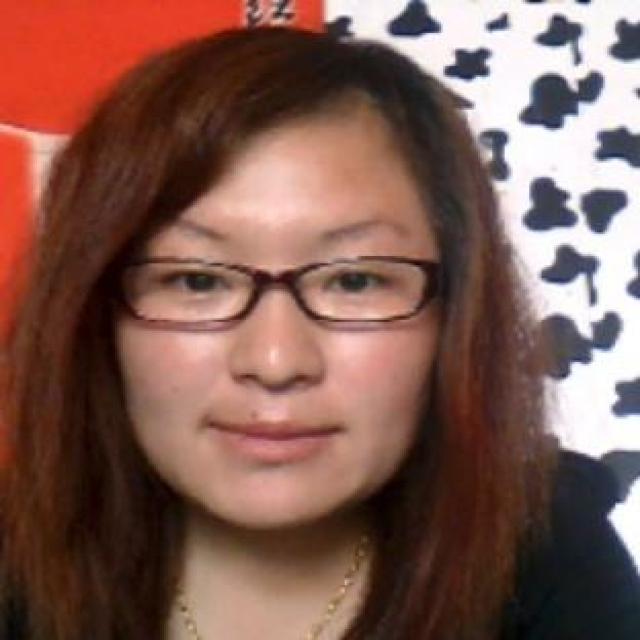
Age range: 21-44